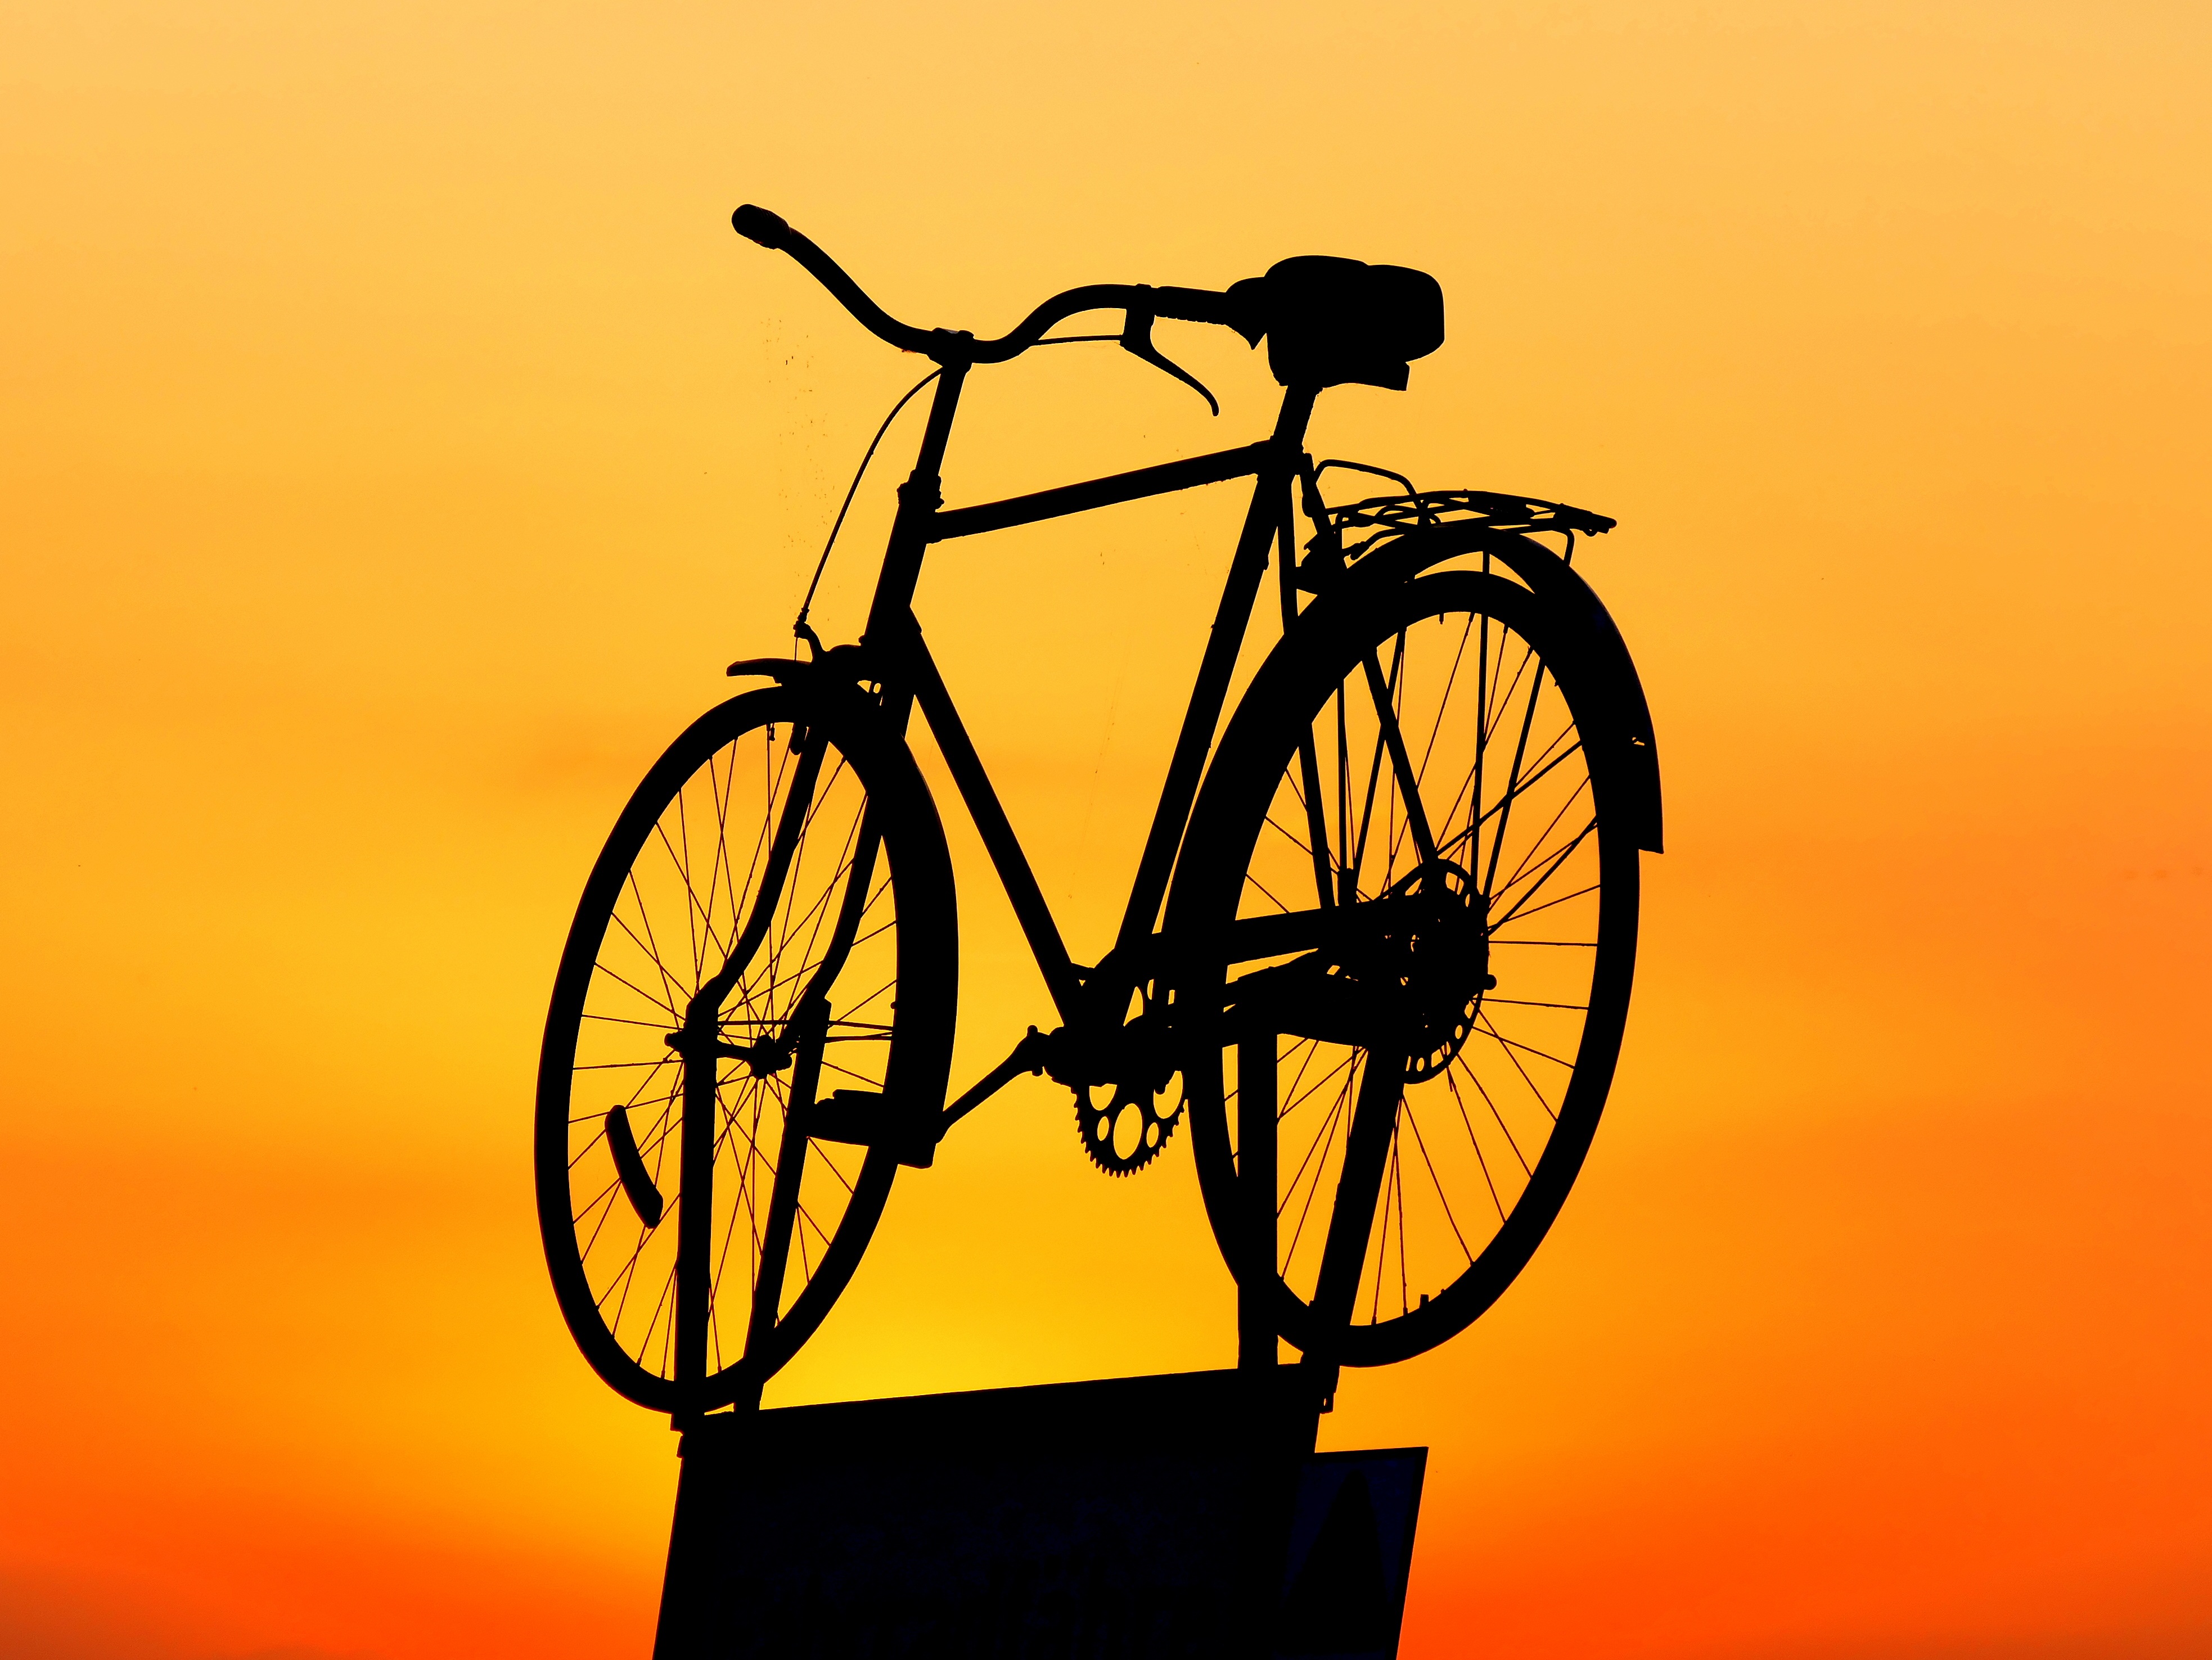
silhouette, sky, sunset, bicycle, bike, vehicle, yellow, sports equipment, mountain bike, cycling, illustration, abendstimmung, bicycle frame, cyclo cross bicycle, road bicycle, racing bicycle, hybrid bicycle